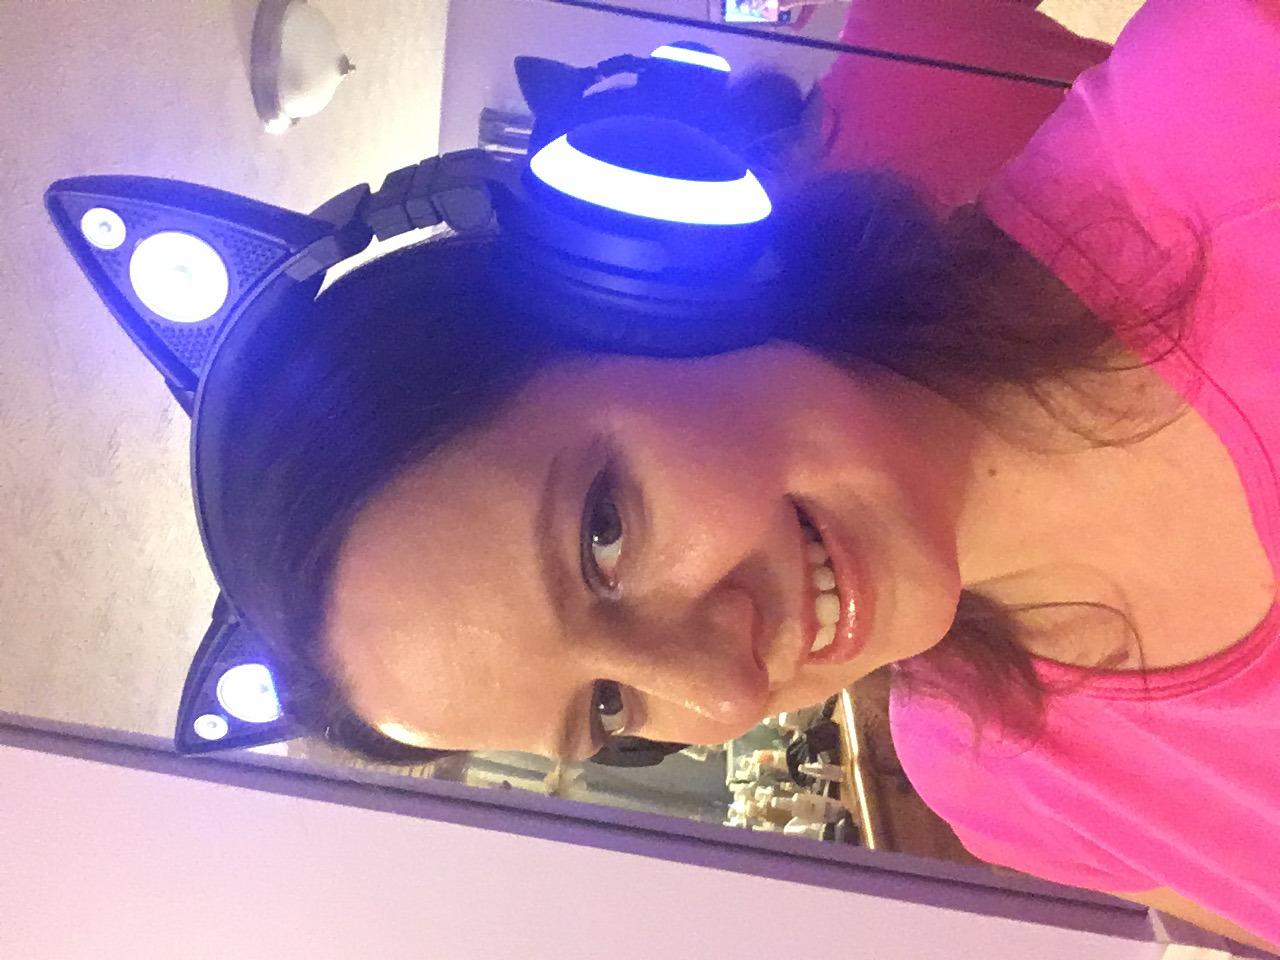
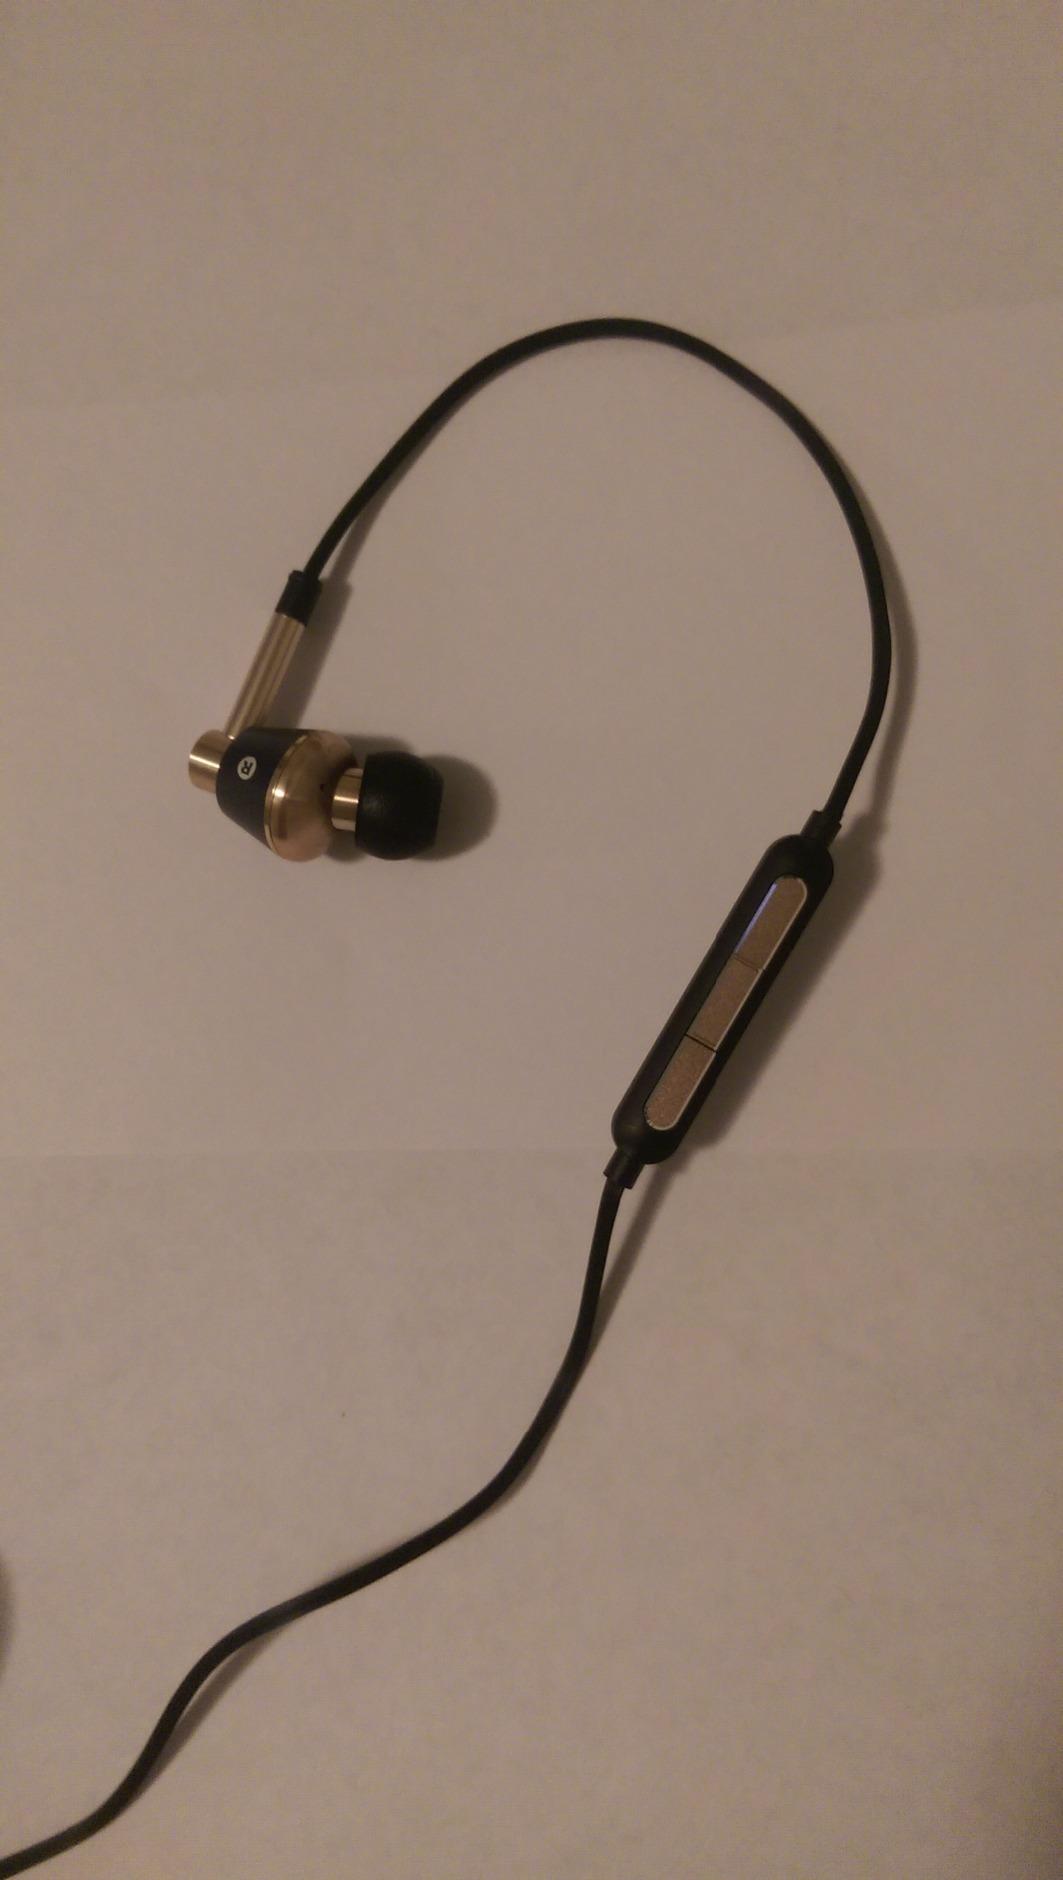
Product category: headphones
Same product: no